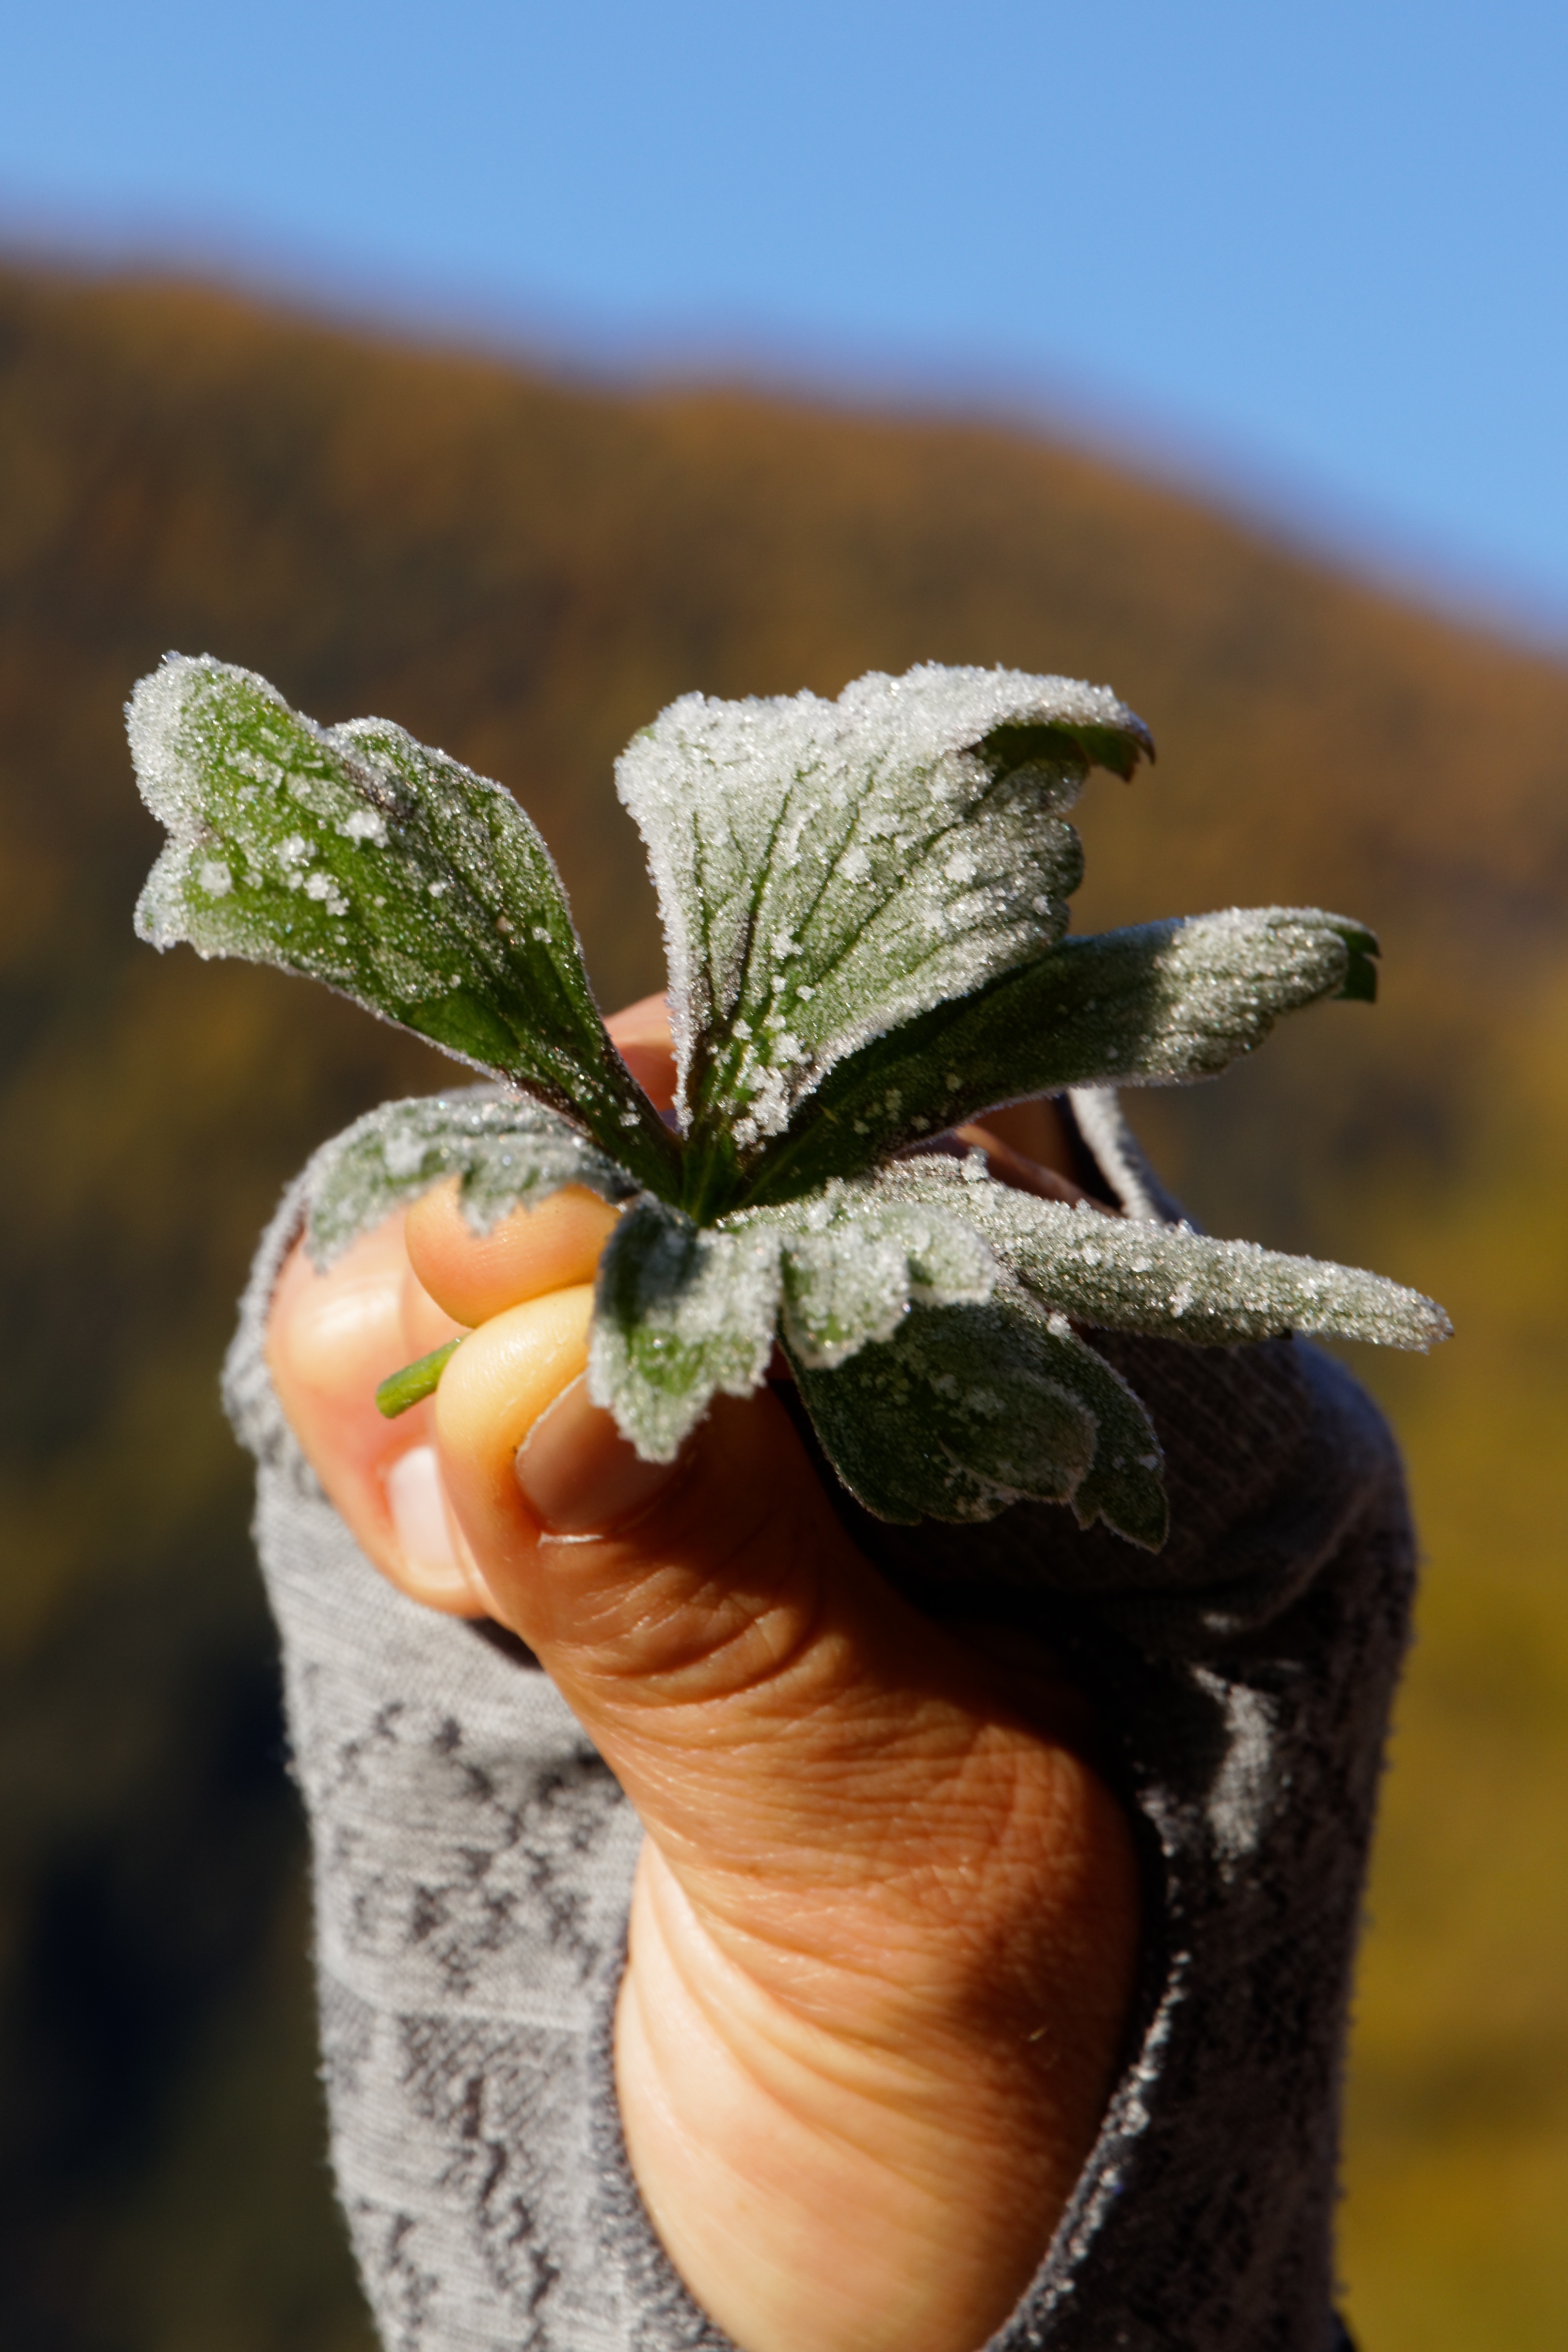
hand, nature, blossom, plant, photography, leaf, flower, frost, ripe, green, autumn, flora, wildflower, close up, macro photography, flowering plant, land plant